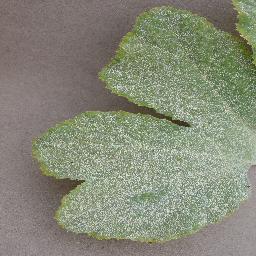
Label: Squash___Powdery_mildew